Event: Ecuador Earthquake
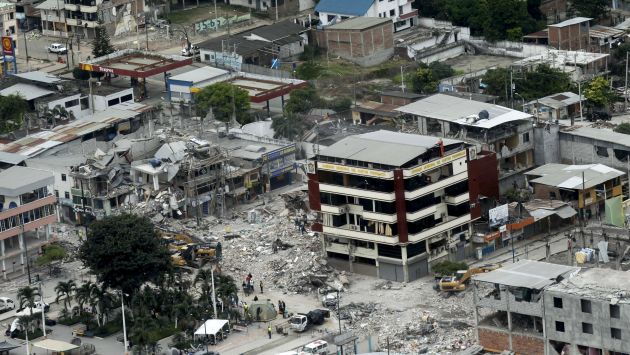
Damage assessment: damage